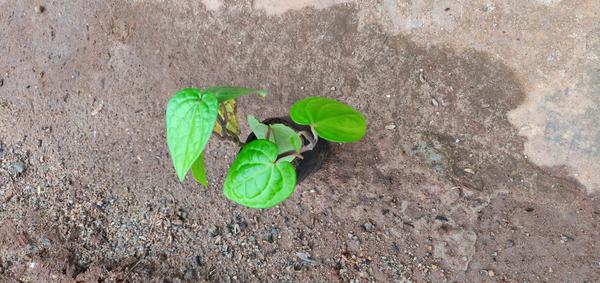
Plant: Betel